Mattertal

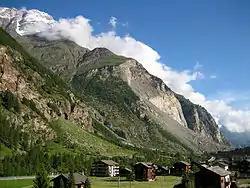
A large debris fan, deposited by a rockslide in the 1990s, can be seen above the village of Randa in the Matter valley.

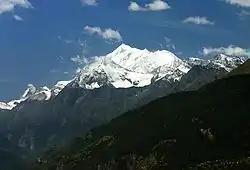
The Weisshorn above the Matter valley (background).

The Matter Valley (German: Mattertal, or sometimes "Nikolaital") is located in southwestern Switzerland, south of the Rhône valley in the canton of Valais. The village of Zermatt is the most important settlement of the valley, which is surrounded by many four-thousanders, including the Matterhorn.